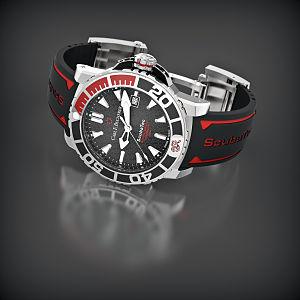
Carl F. Bucherer est une entreprise suisse d'horlogerie établie à Lucerne.